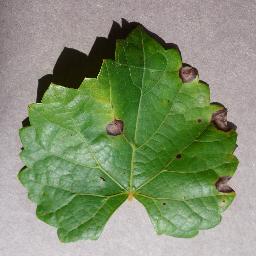
Label: Grape___Black_rot